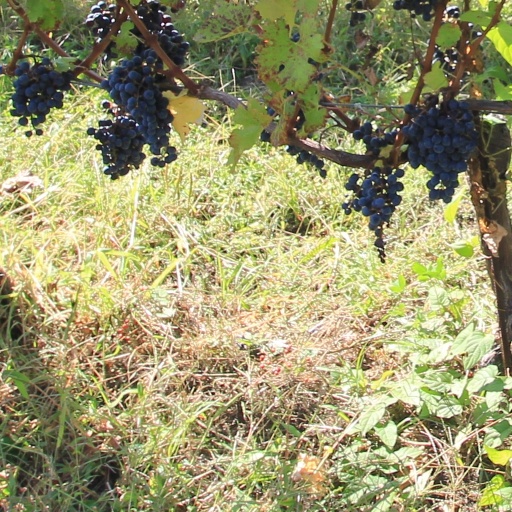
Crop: grape